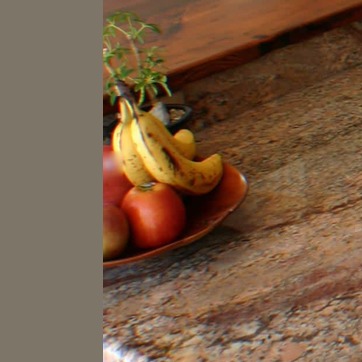
Material: food